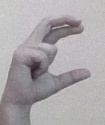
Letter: thal